Scaune Church

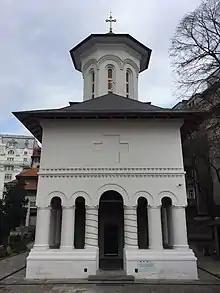
Scaune Church

The Scaune Church is a Romanian Orthodox church located at 2 Scaune Street in Bucharest, Romania. It is dedicated to the Dormition of the Mother of God and to the Nativity of Mary.